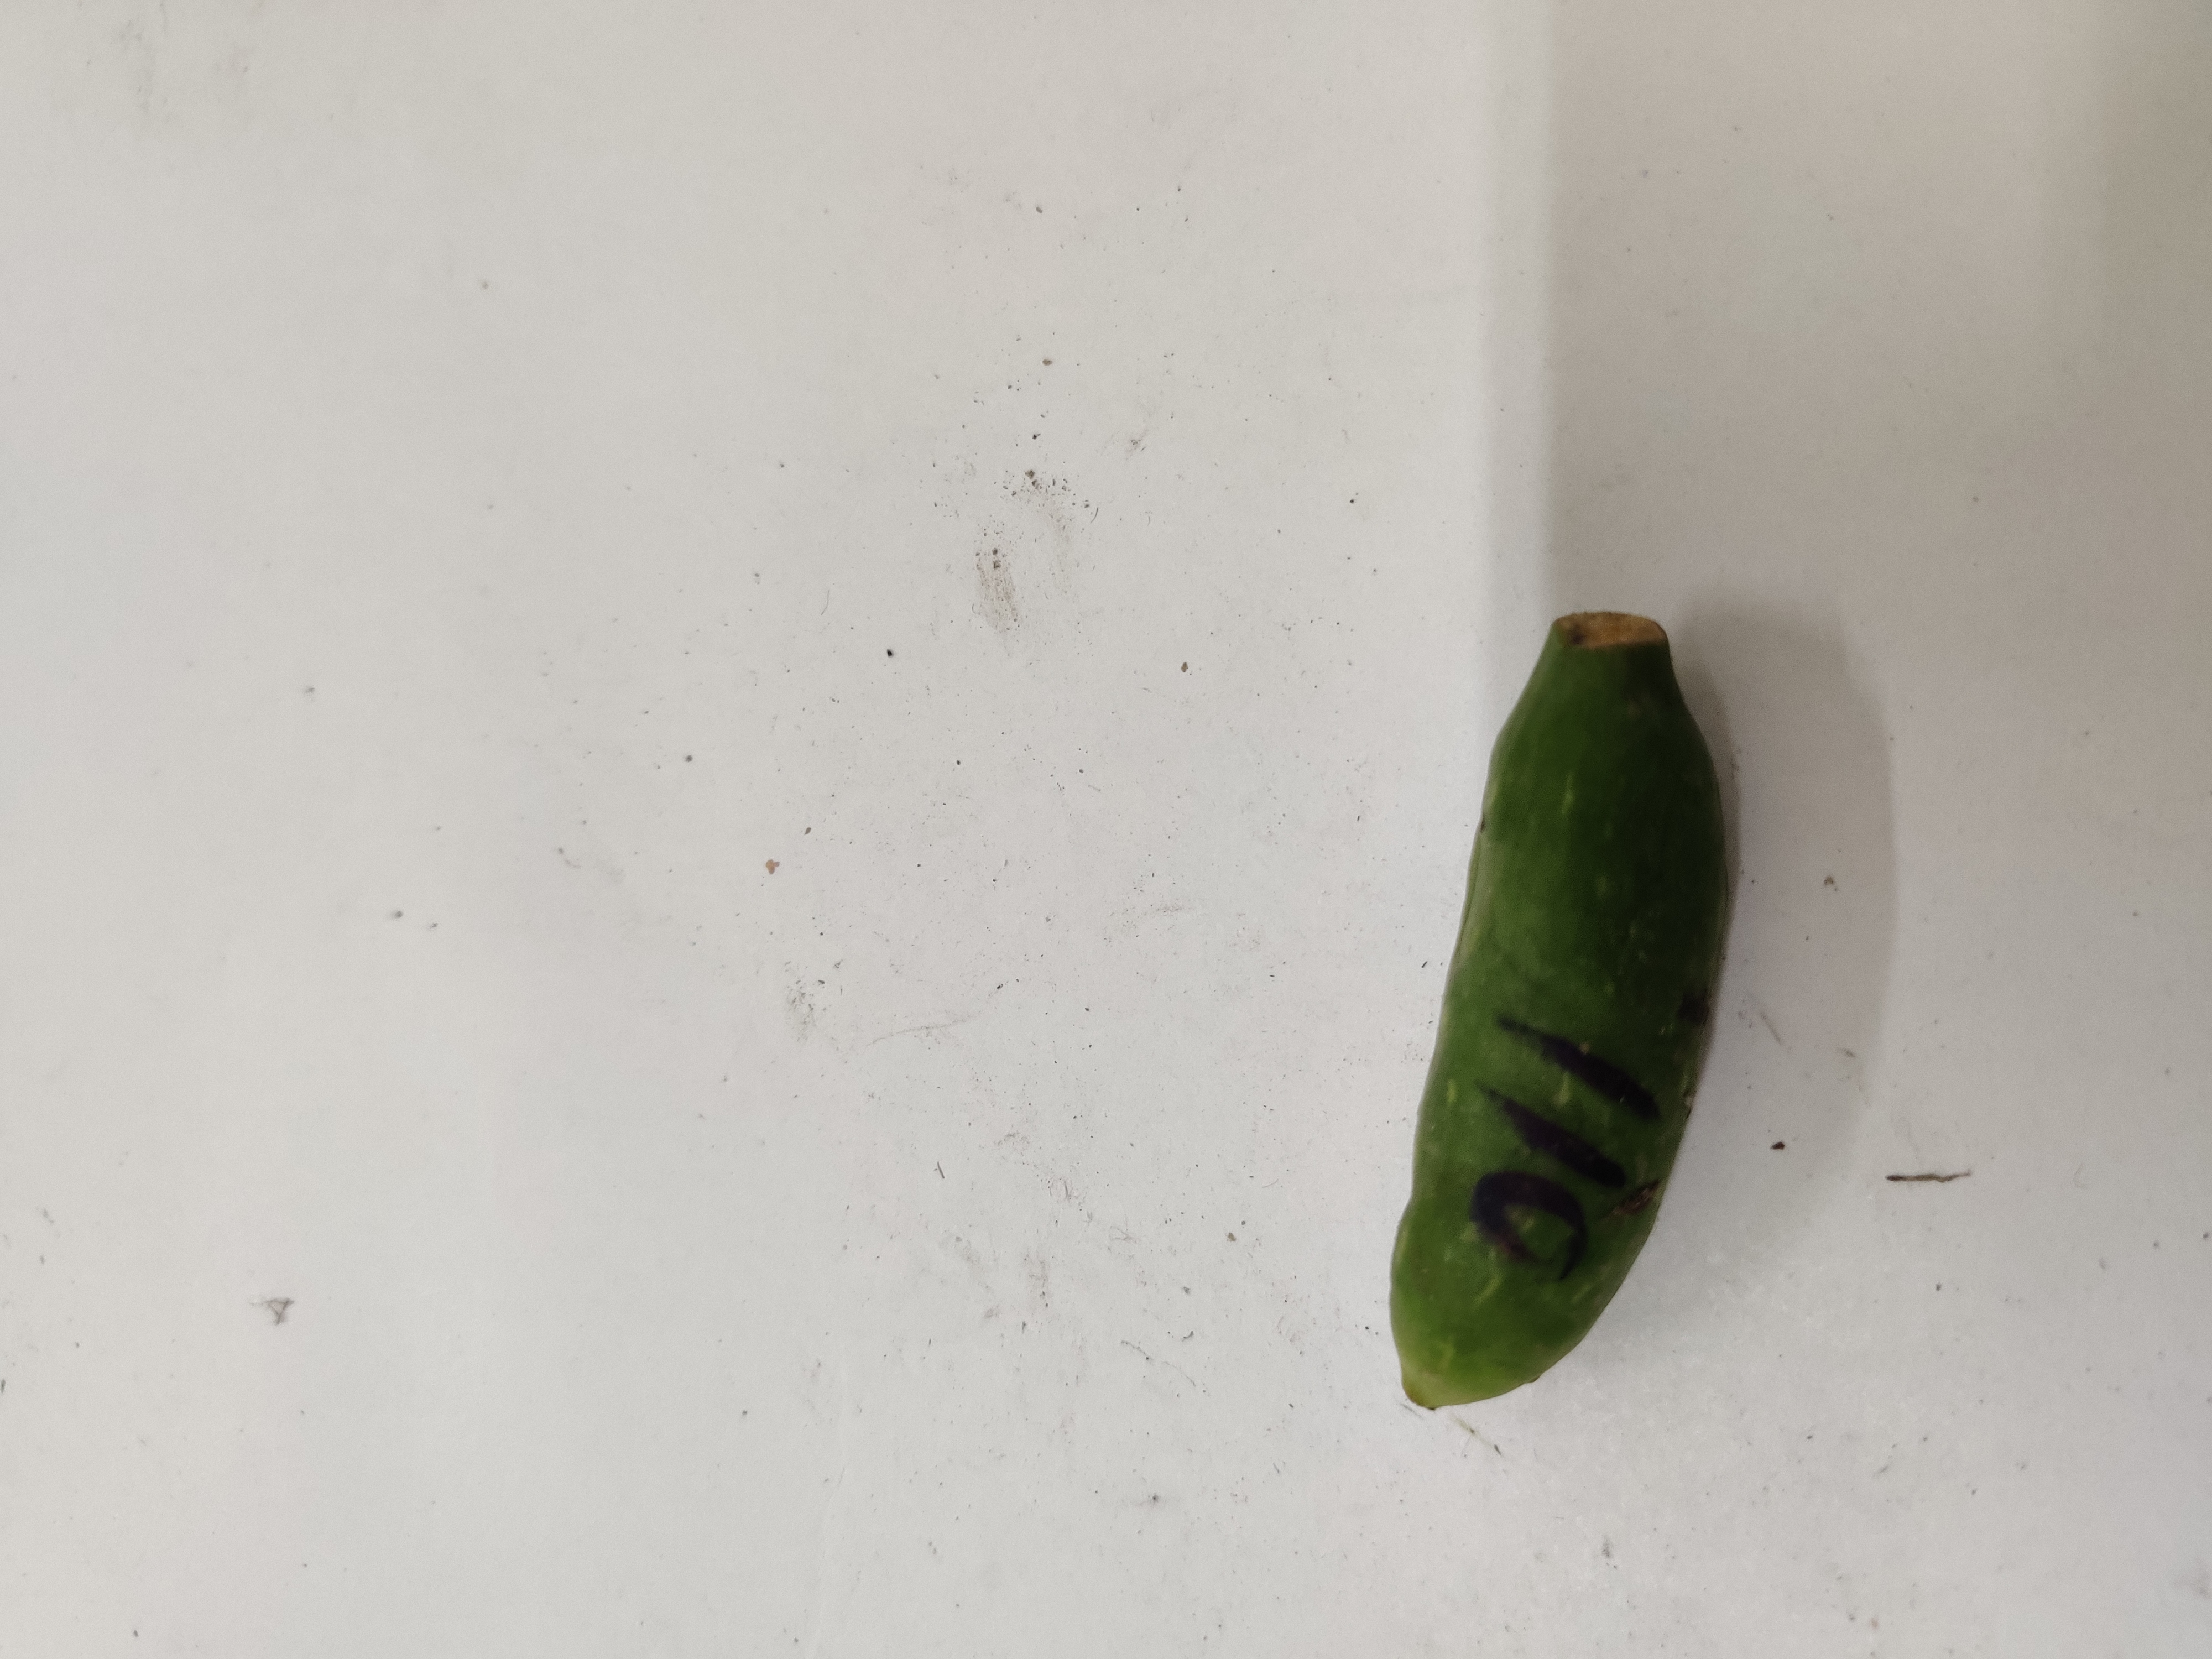
Crop: Ivy Gourd
Condition: Damaged